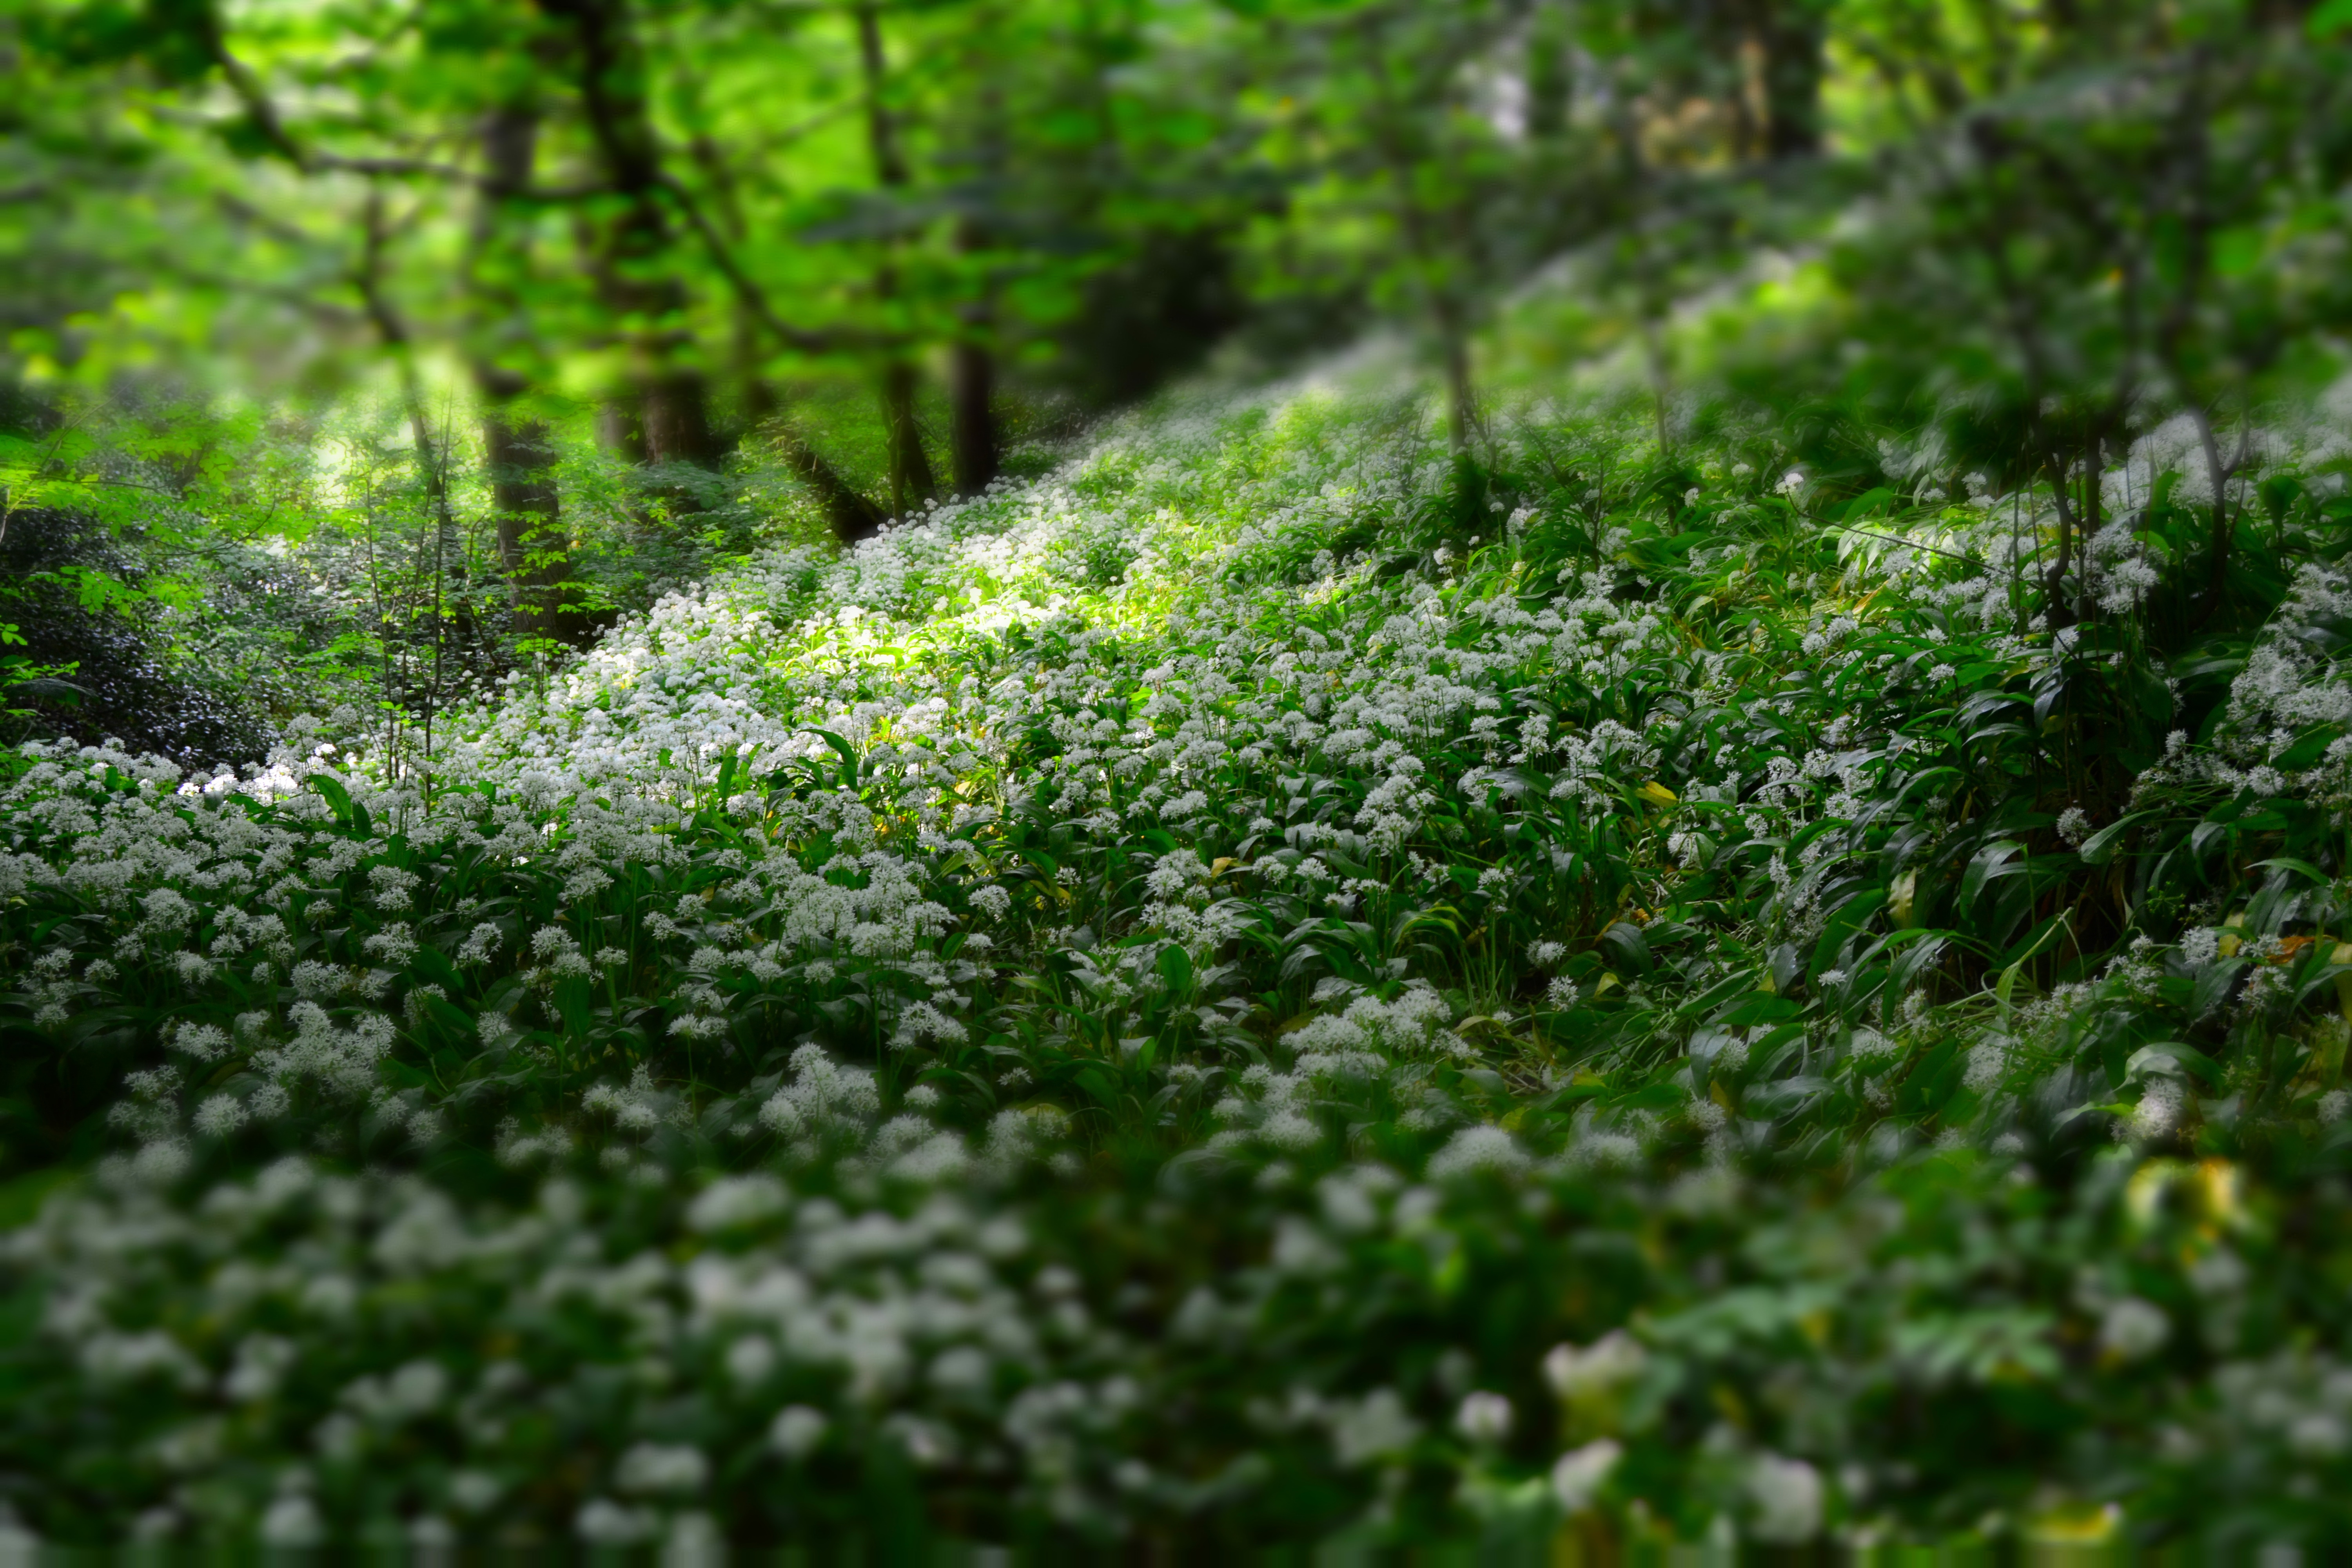
tree, nature, forest, grass, blossom, plant, lawn, meadow, sunlight, leaf, flower, green, botany, flora, wildflower, vegetation, shrub, woodland, habitat, ecosystem, flowering plant, natural environment, land plant